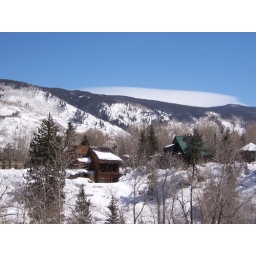
A wave cloud peeks over a mountain ridge in Aspen, Colorado.